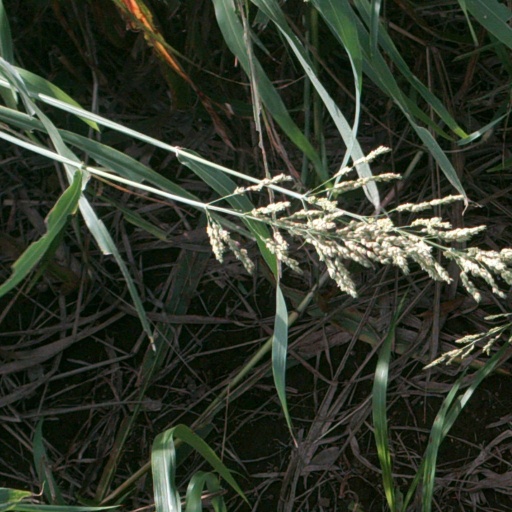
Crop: sorghum